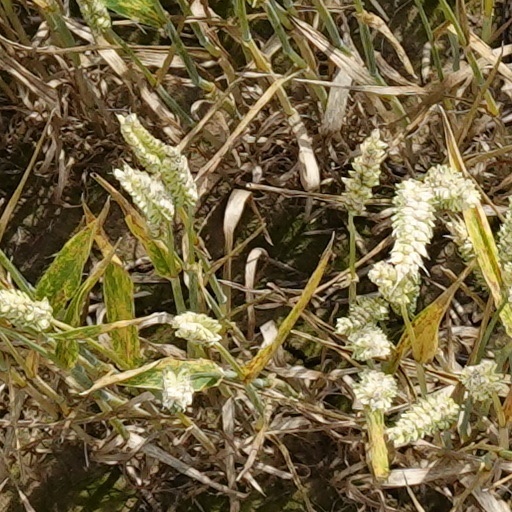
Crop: wheat